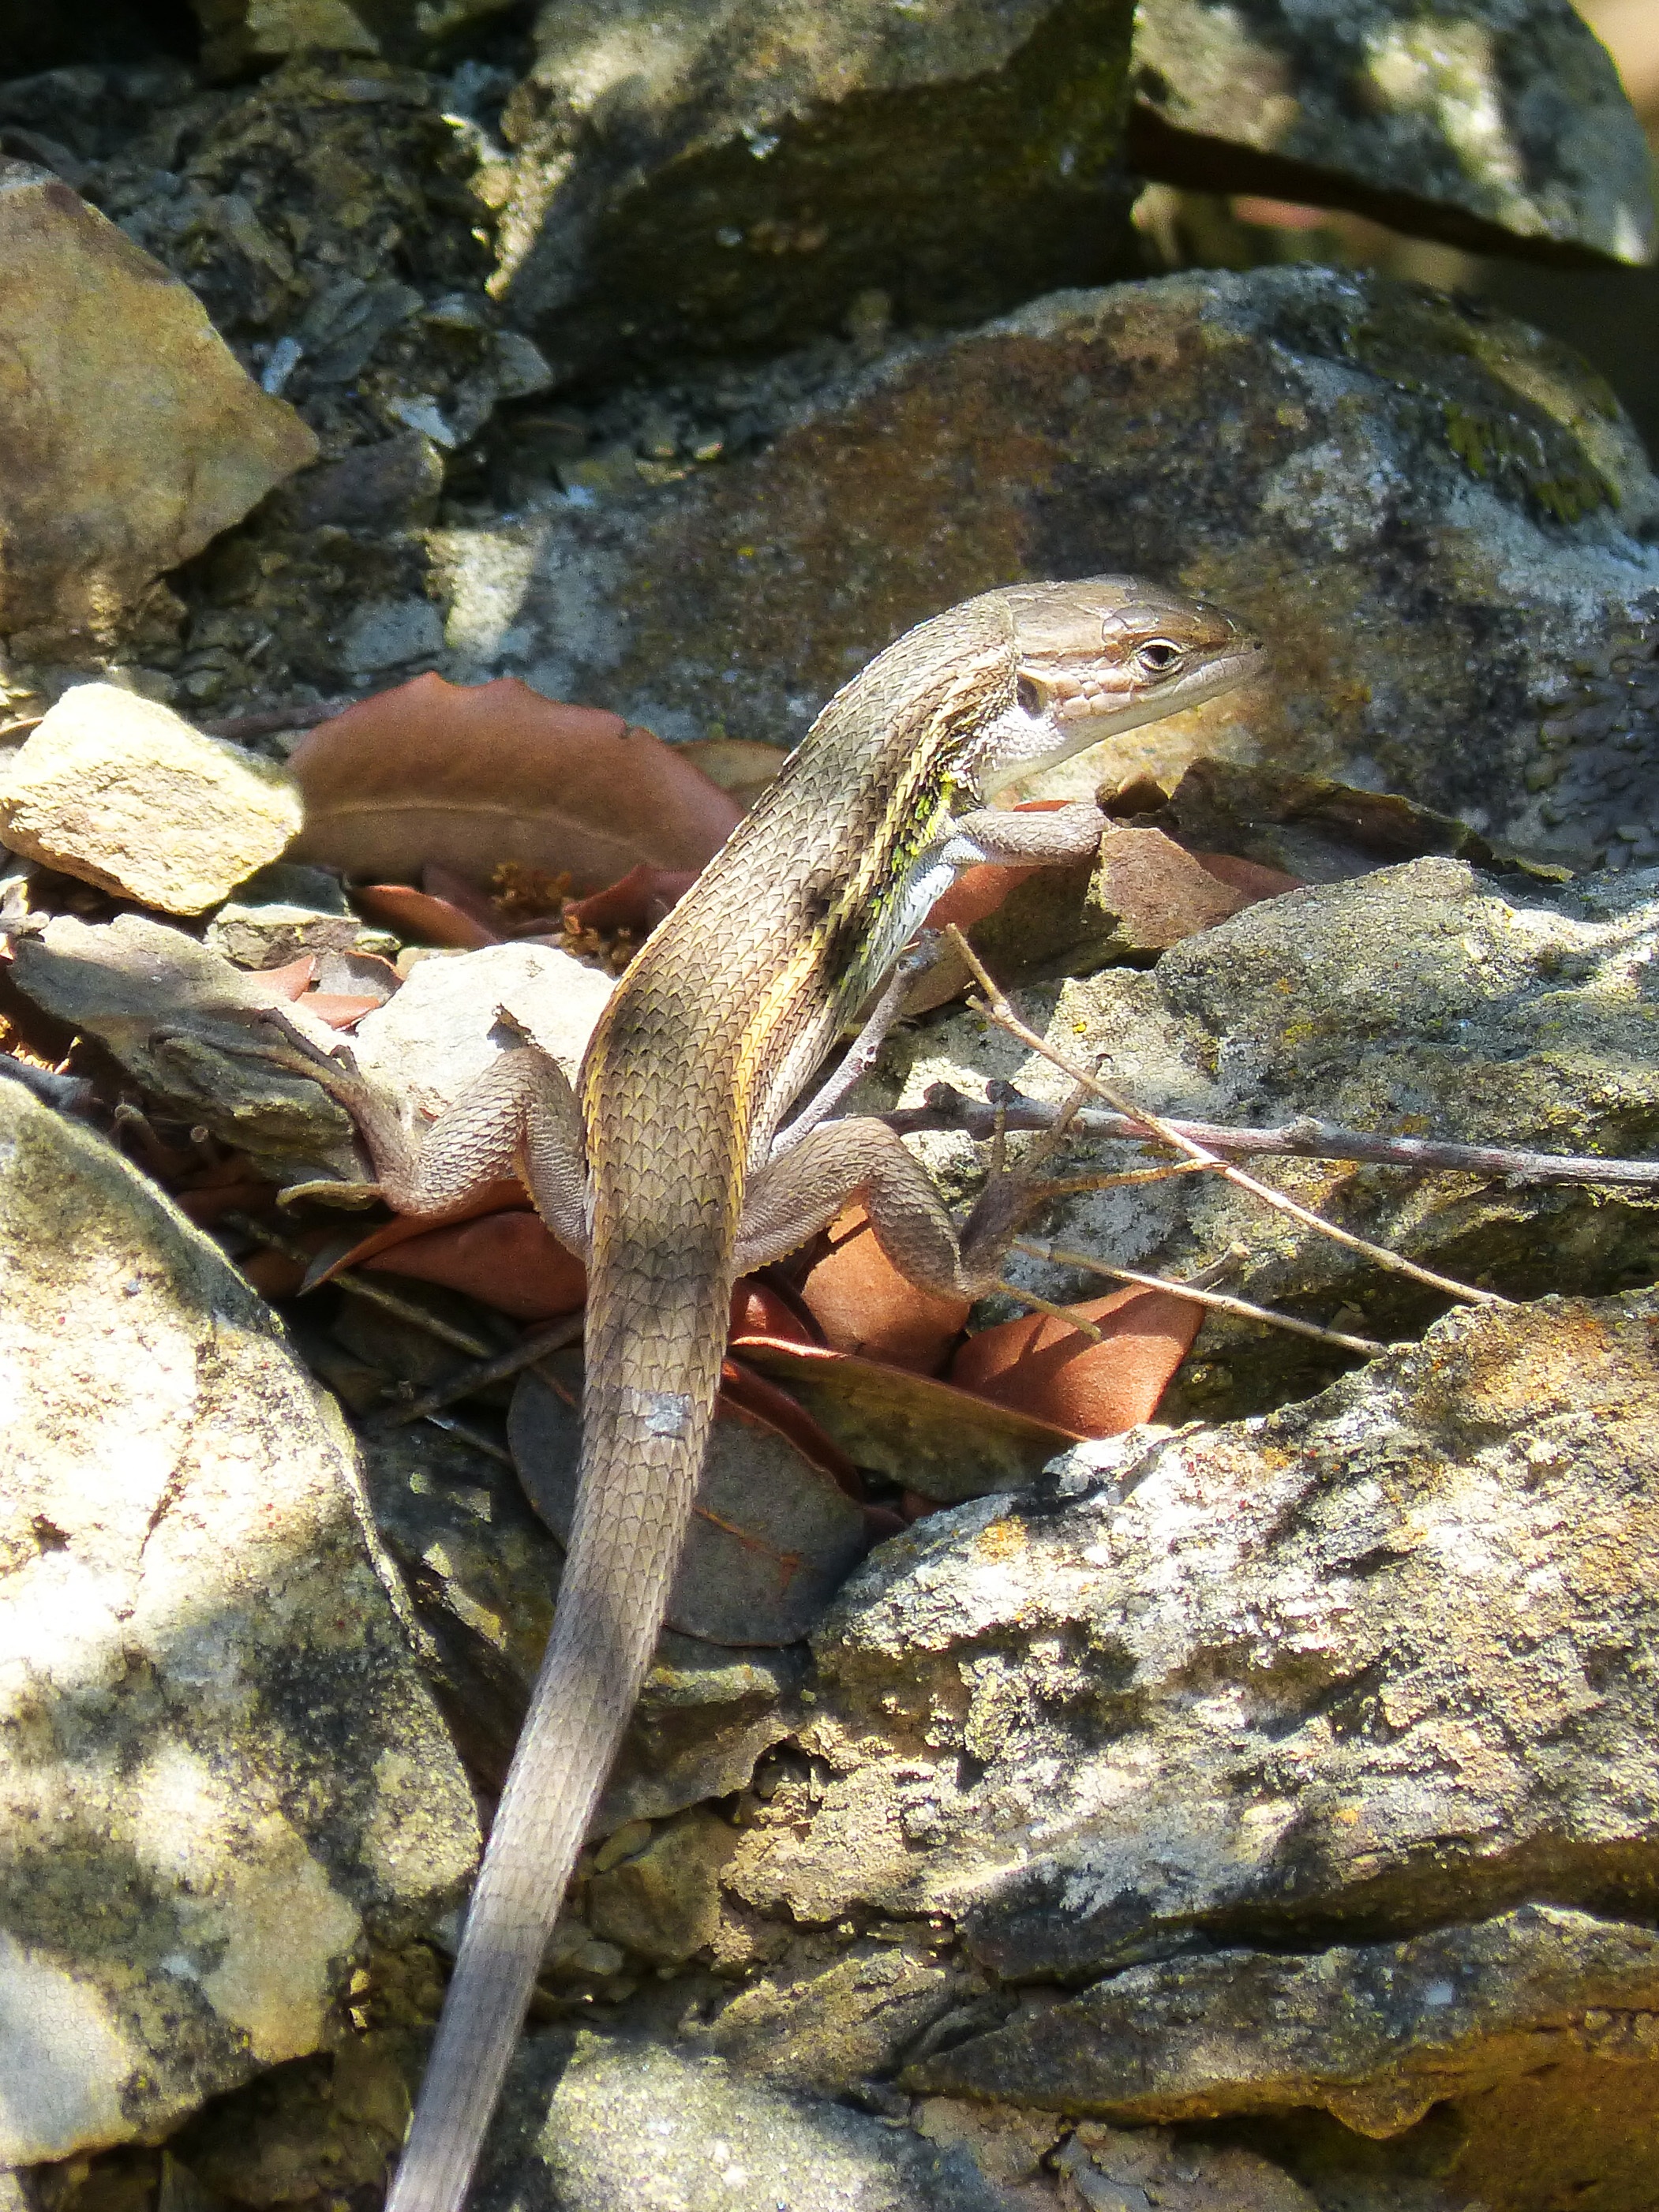
wildlife, zoo, reptile, fauna, lizard, snake, vertebrate, scales, serpent, sargantana, scaled reptile, boas